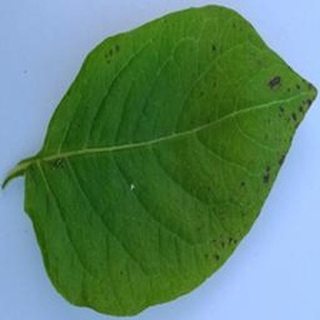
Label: potato_early_blight